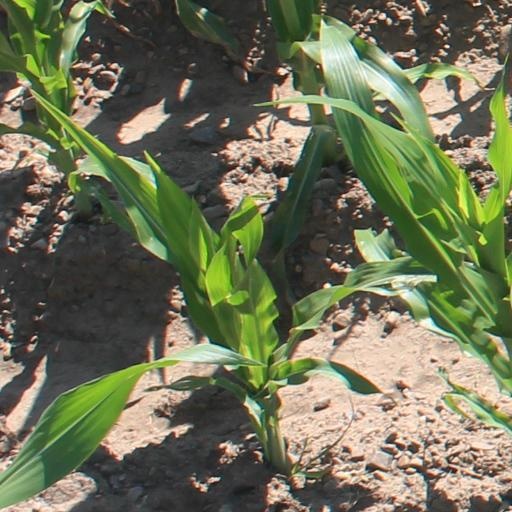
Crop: maize; corn